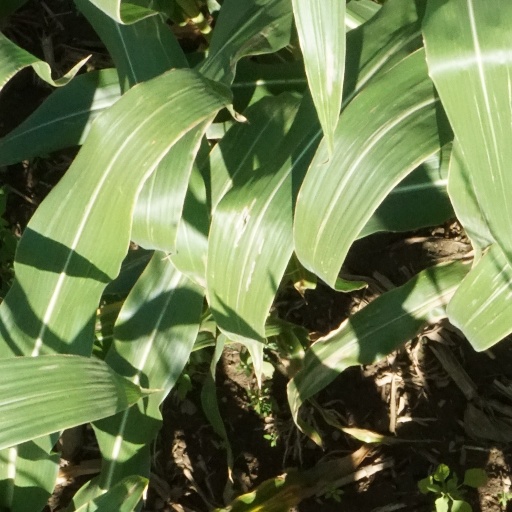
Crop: maize; corn